List of active Pakistan military aircraft

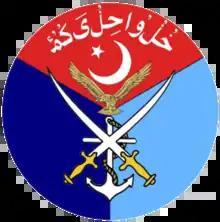
Emblem of the Pakistan armed forces.

This is a list of military aircraft in active service with the Pakistan Armed Forces.